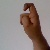
The image shows a hand gesture representing the letter 'X' in Indian Sign Language.